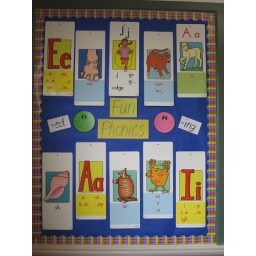
(the blue paper is darker than the blue in the border...but i'll get over it :D)